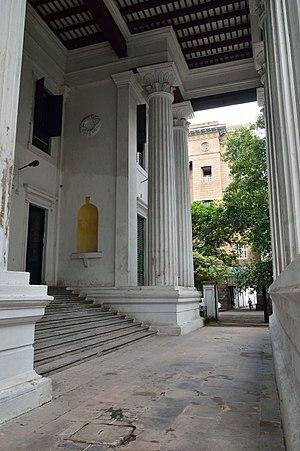
Metcalfe Hall est un bâtiment historique de la ville de Calcutta. Édifié en 1844, dans le style grec ancien, il est classé au patrimoine national de l'Inde et est entretenu par l’Archeological Survey of India' qui y a ouvert, au premier étage, un petit ‘Musée de la brique ancienne’.